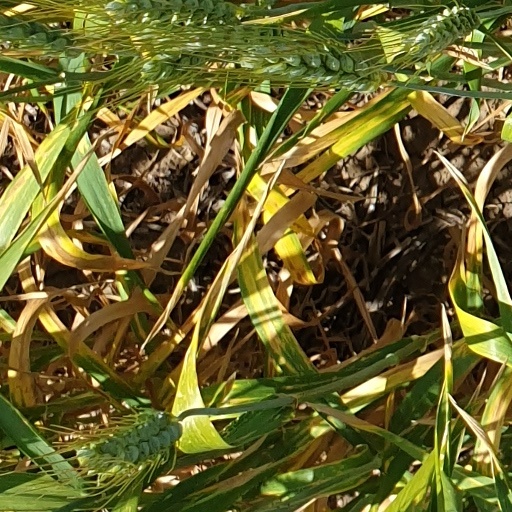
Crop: wheat